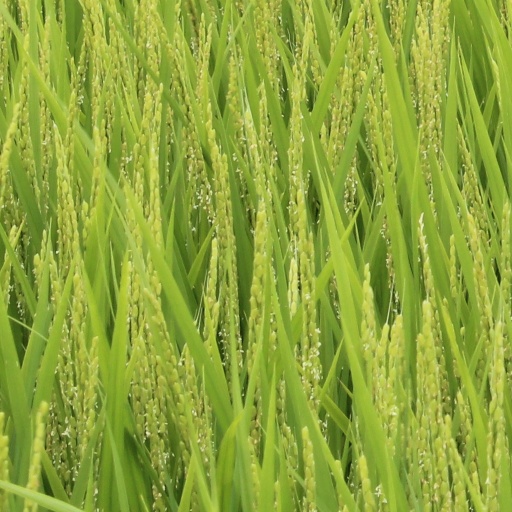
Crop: rice